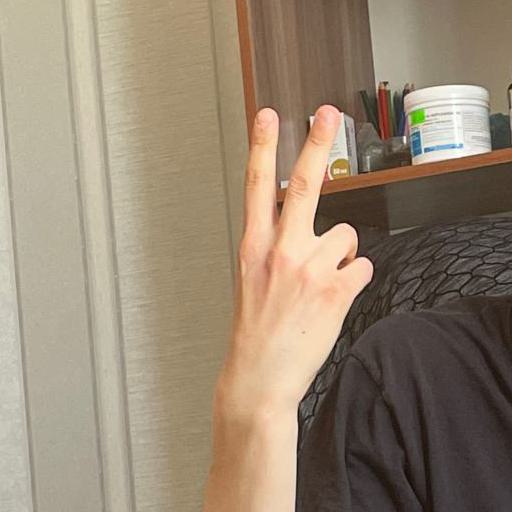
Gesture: peace_inverted